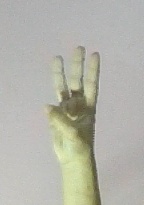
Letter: thaa